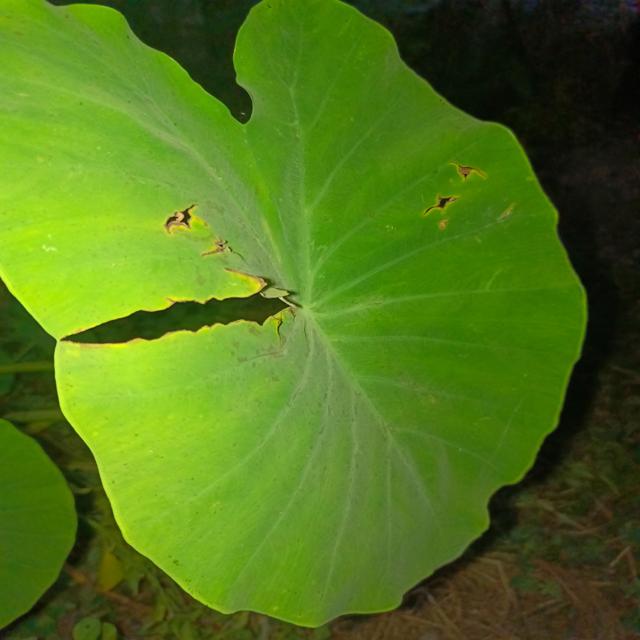
Label: Mid_Blight